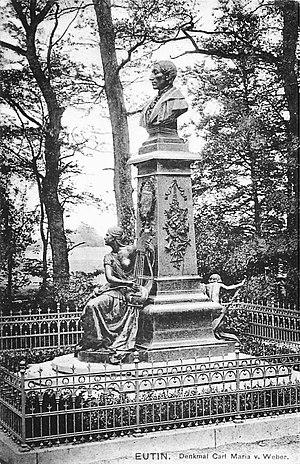
Paul Friedrich Gustav Peterich, né le 1ᵉʳ février 1864 à Schwartau et mort le 22 septembre 1937 à Rotterdam, est un sculpteur allemand.